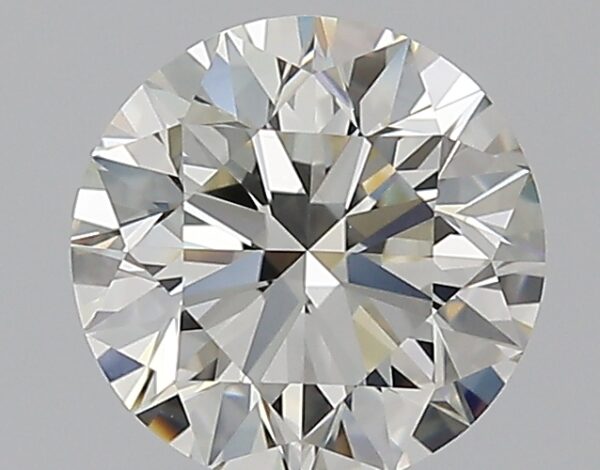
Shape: round
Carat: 1.7
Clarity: VVS1
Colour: J
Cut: EX
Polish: EX
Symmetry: EX
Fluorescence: ST
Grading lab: GIA
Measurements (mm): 7.57 x 7.61 x 4.76